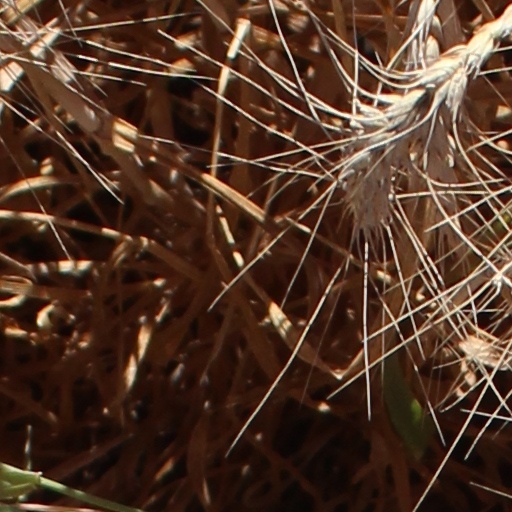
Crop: wheat